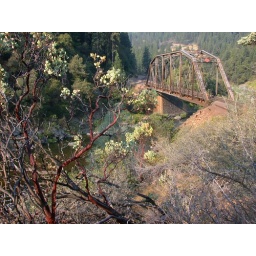
A nice bush near a railroad bridge over the Sacramento River in Northern California.